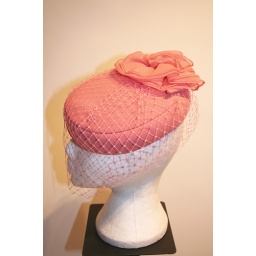
in the light of dusk vintage pink hat